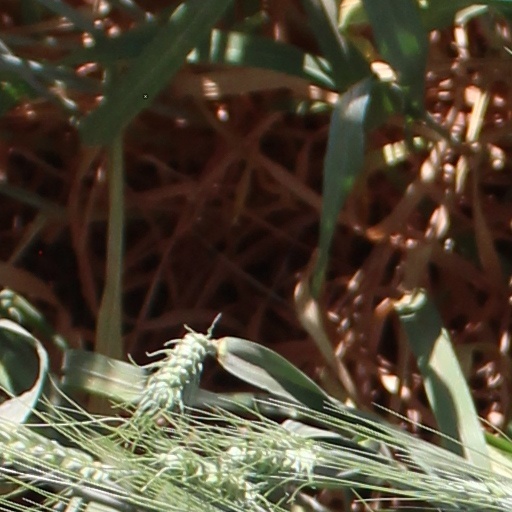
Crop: wheat